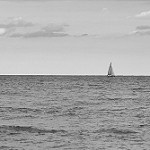
Label: B & W